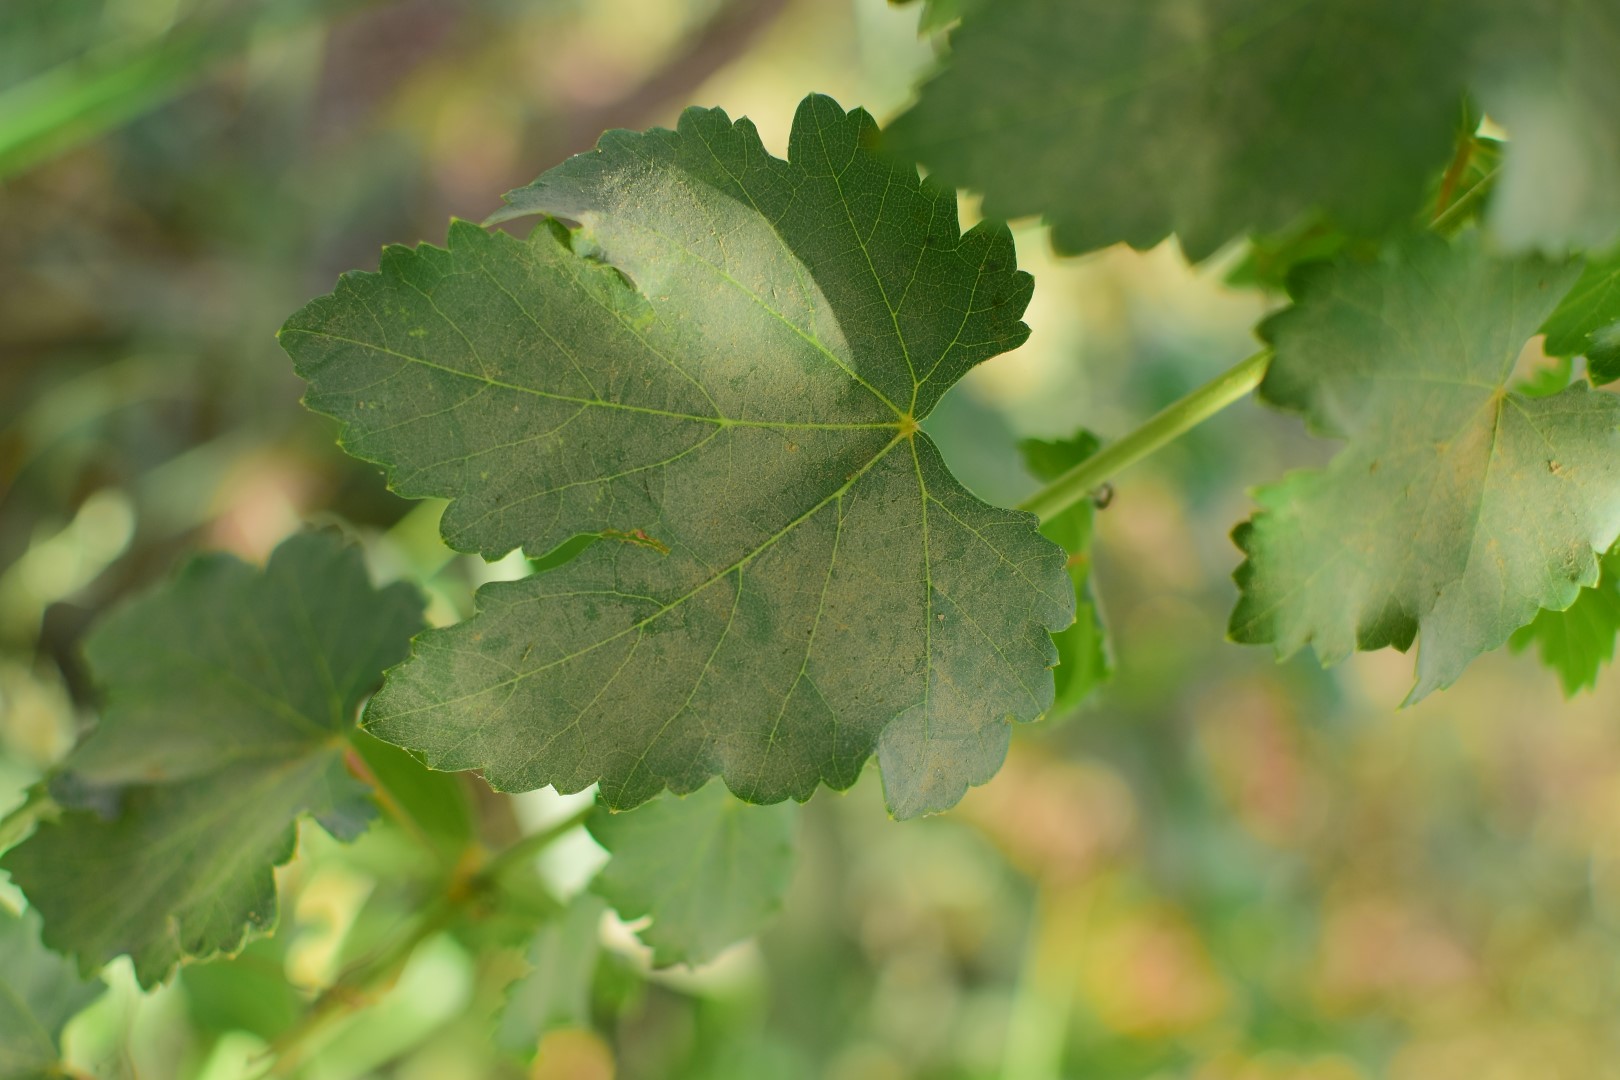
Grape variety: Deas Al-Annz